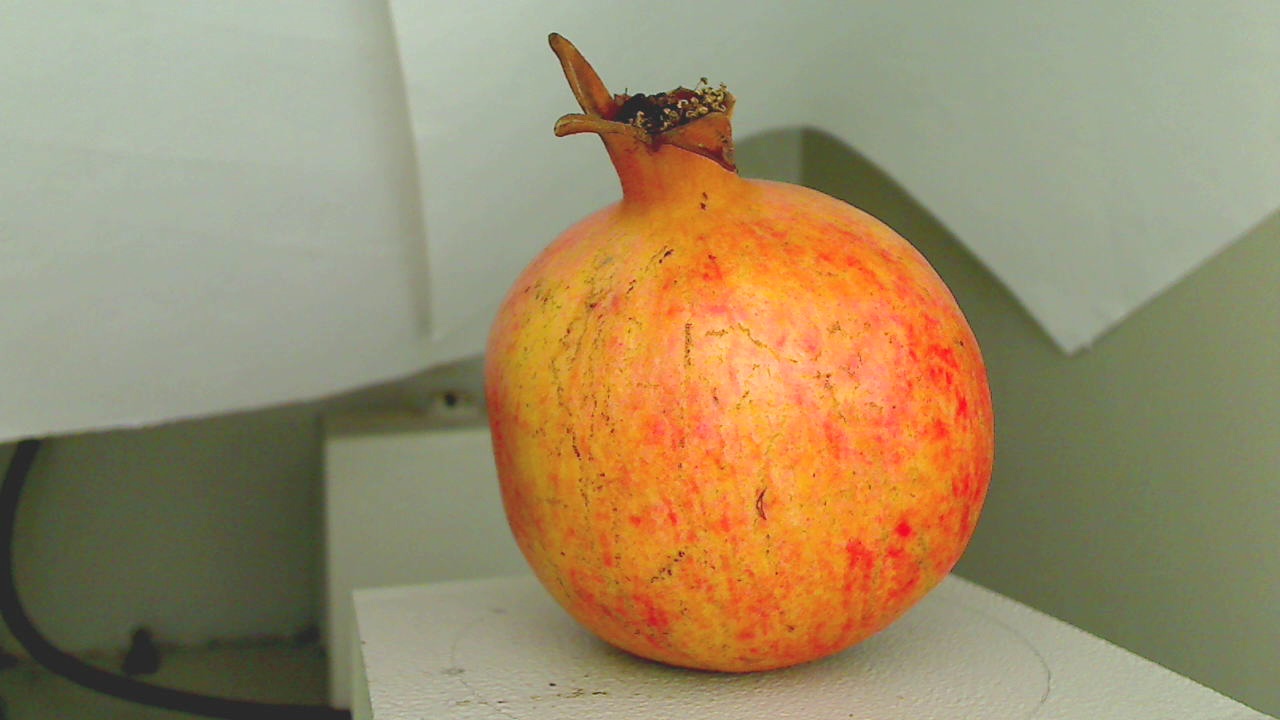
Grade: grade-3
Quality: quality-1